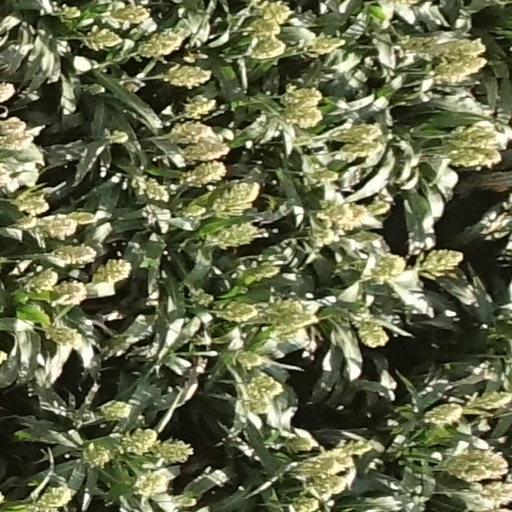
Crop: sorghum